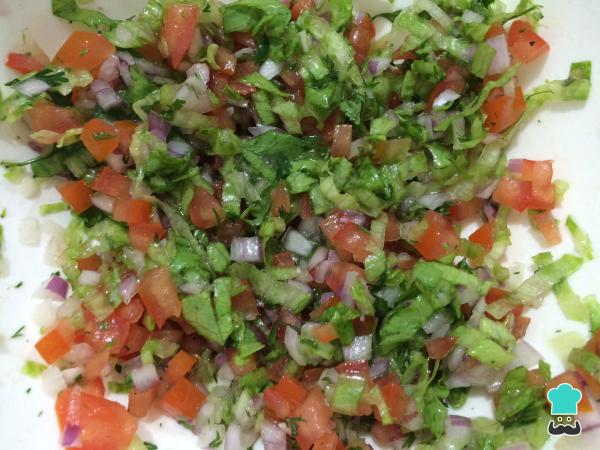
Añadir el zumo de el limón, un poco de aceite de oliva y mezclar todo muy bien, salpimentar y reservar.